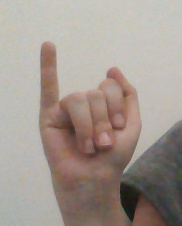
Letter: meem